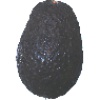
Label: Avocado ripe 1